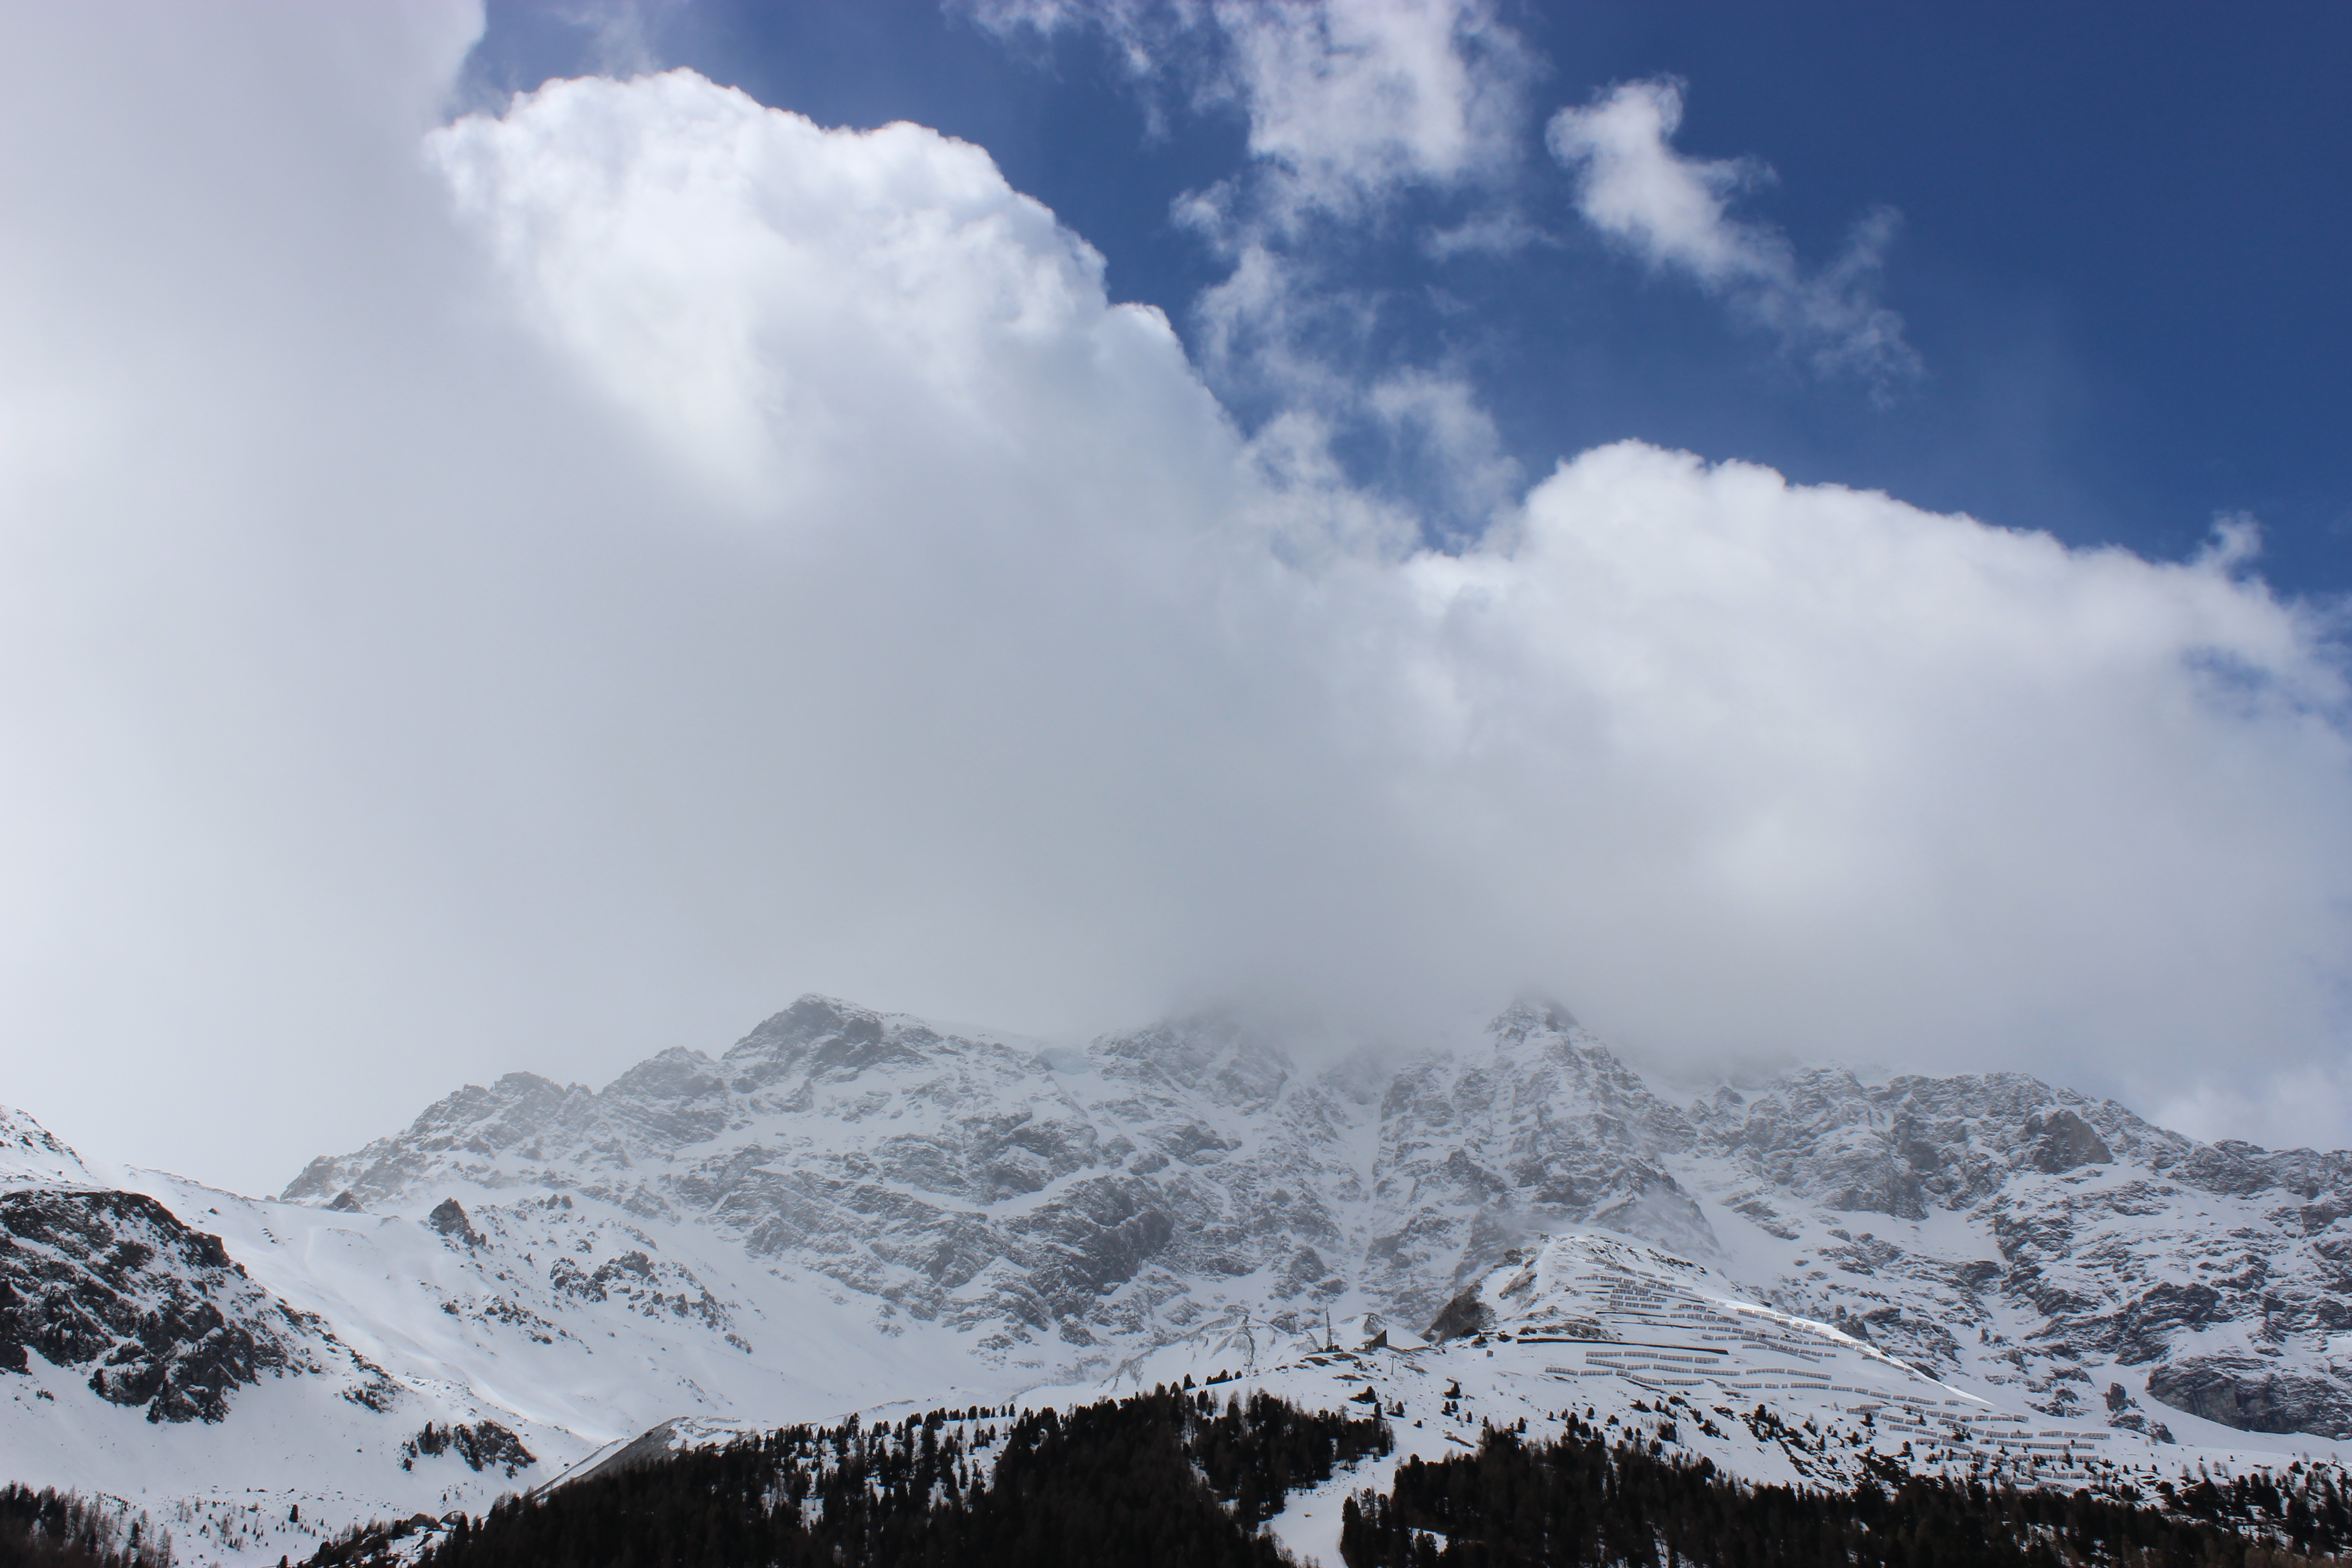
mountain, clouds, italy, snow, winter, sky, cloud, mountainous landforms, mountain range, ridge, geological phenomenon, alps, meteorological phenomenon, hill station, highland, massif, fell, freezing, glacial landform, mount scenery, tree, summit, hill, mountain pass, landscape, elevation, cumulus, cirque, ar te